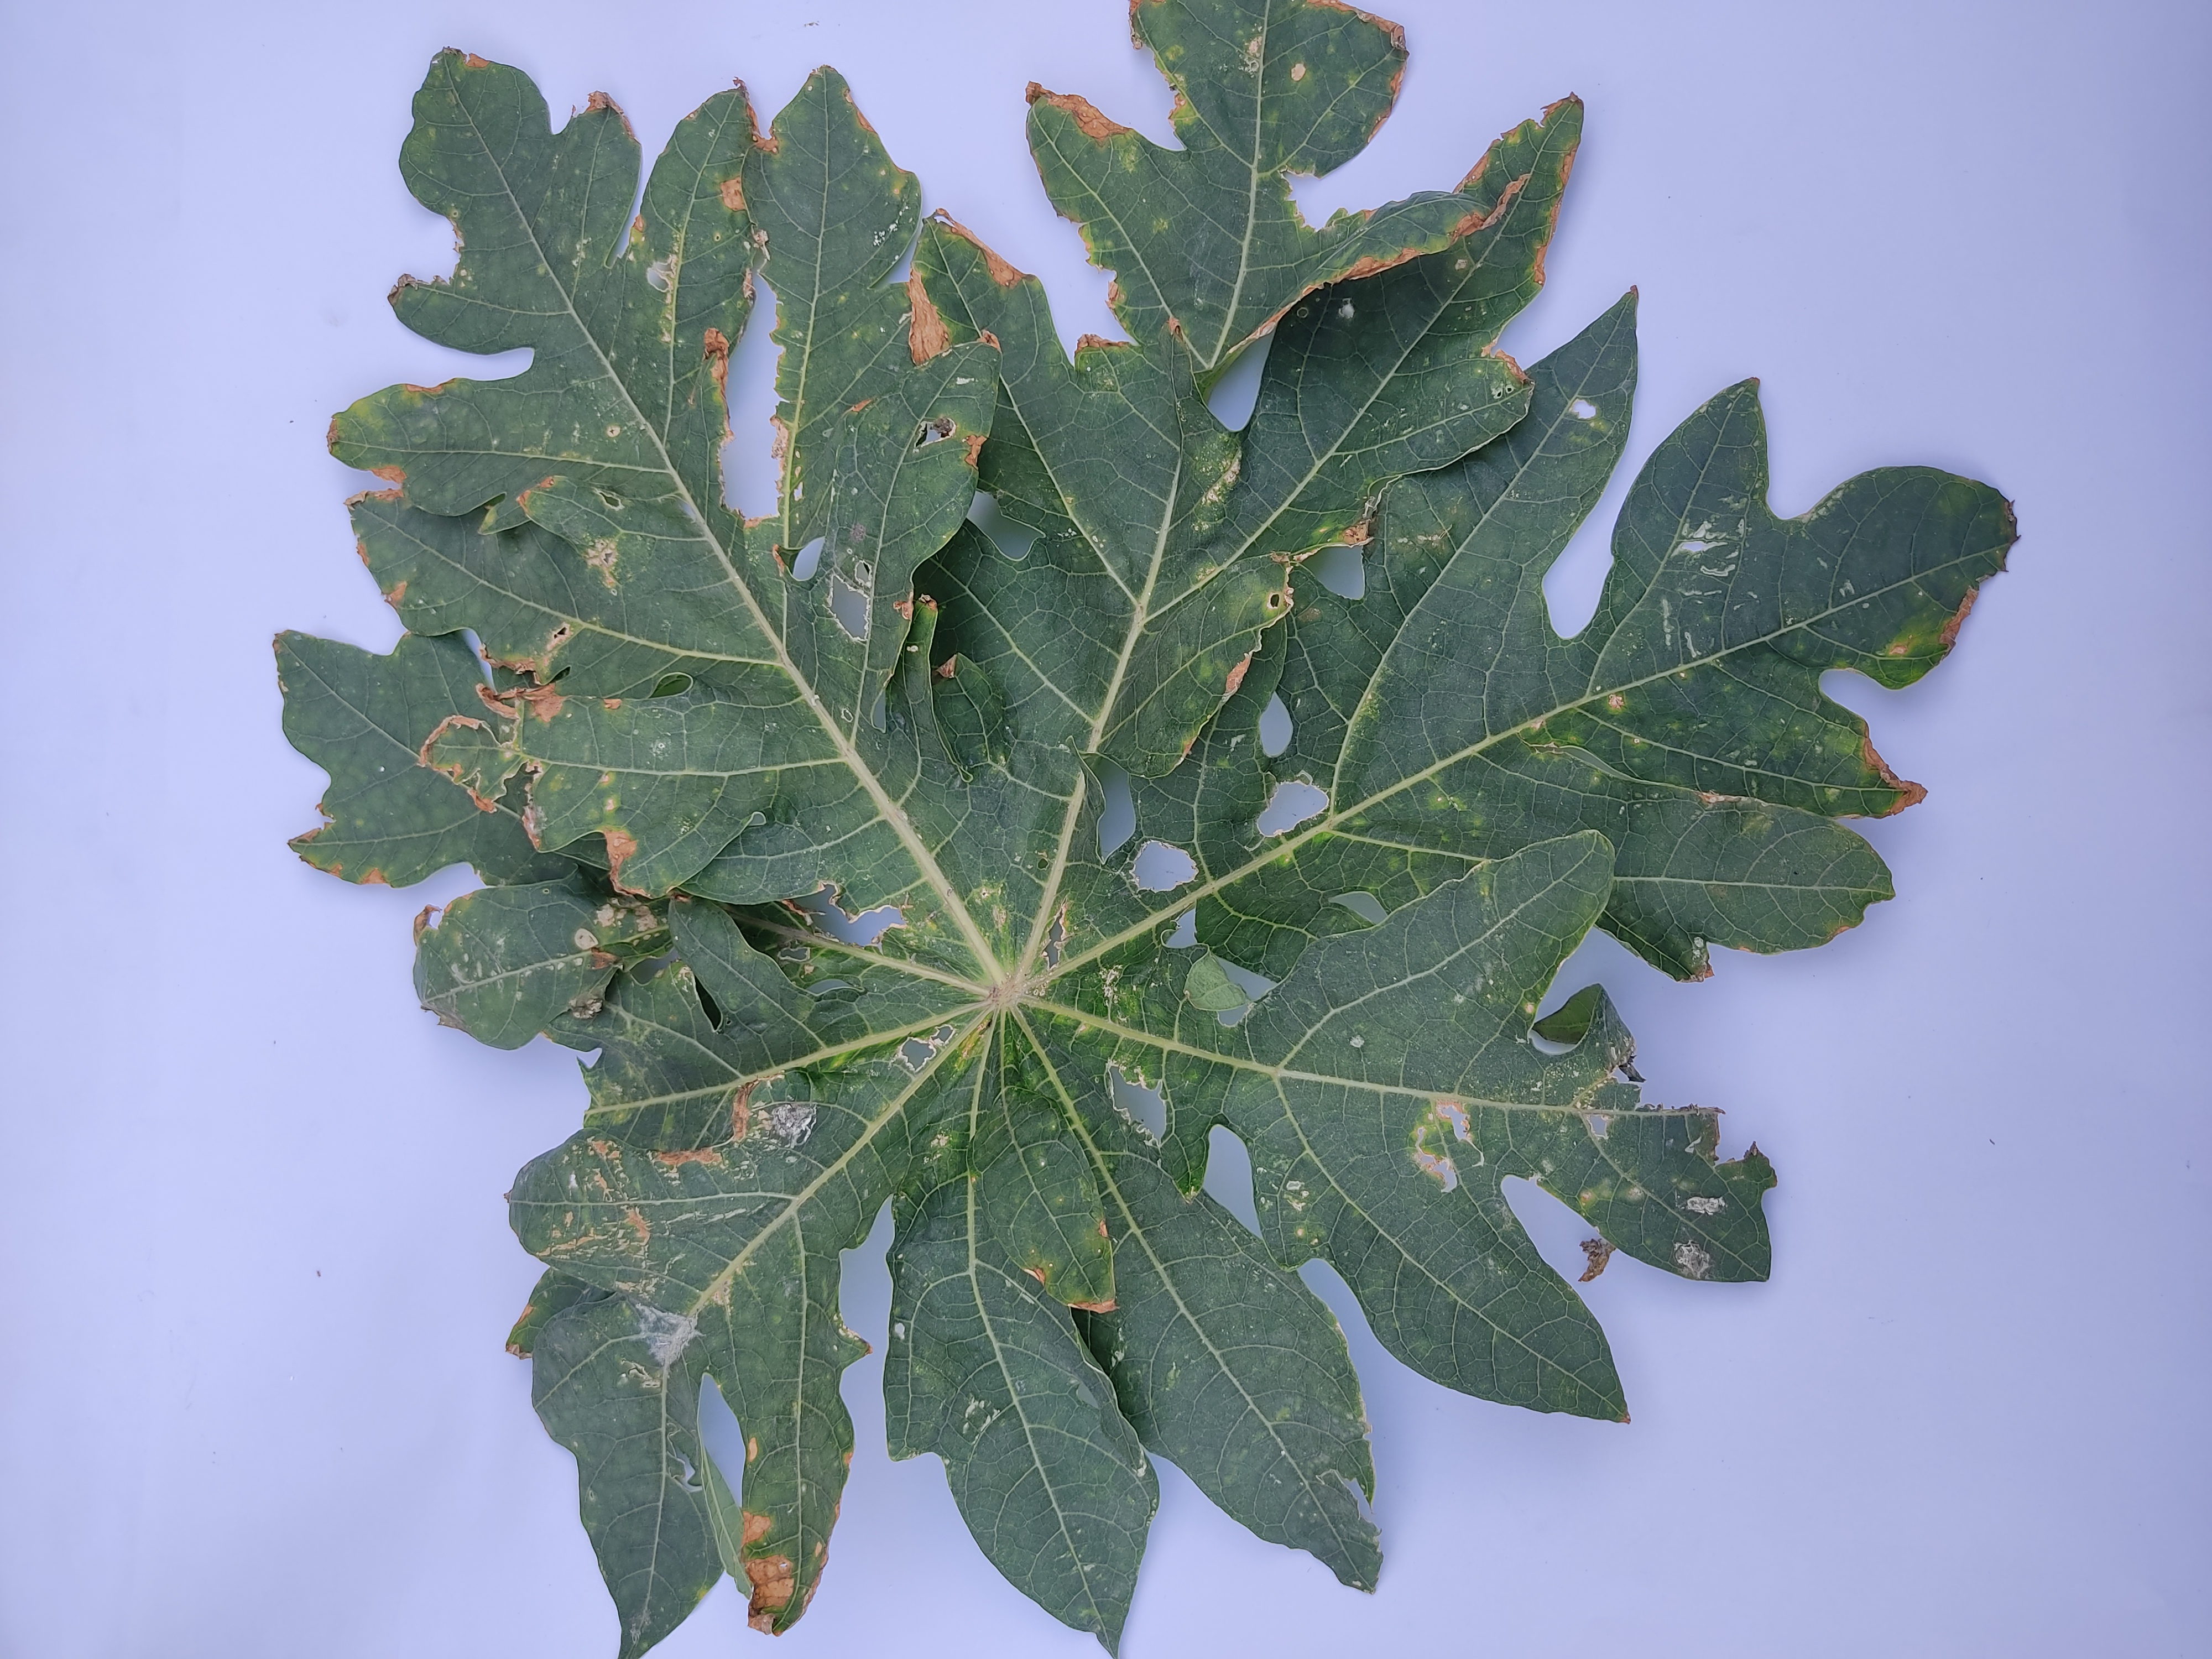
Label: Mite Disease